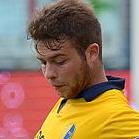
Age: 21